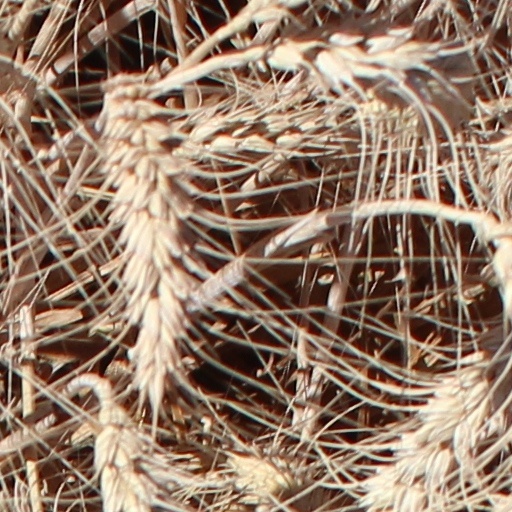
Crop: wheat